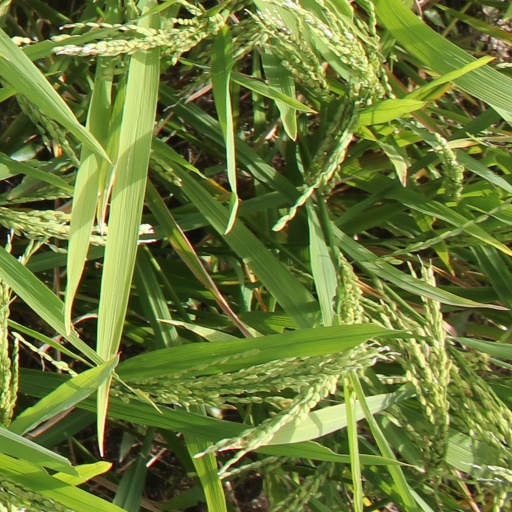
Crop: rice